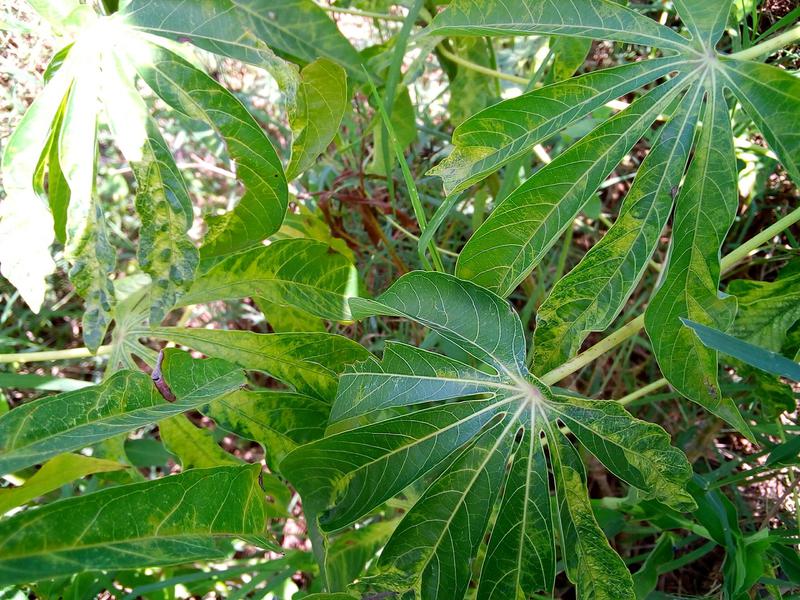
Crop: cassava
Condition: mosaic_disease